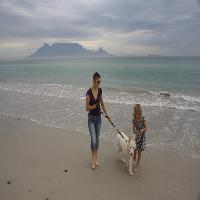
Weather: cloudy or overcast